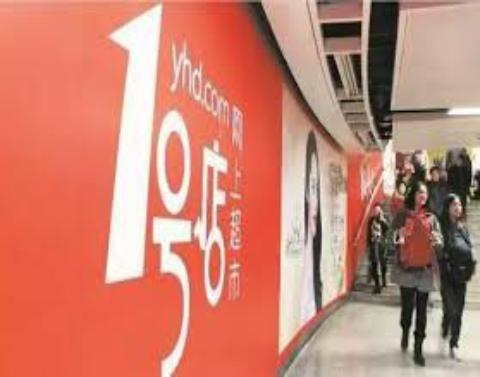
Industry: Electronic